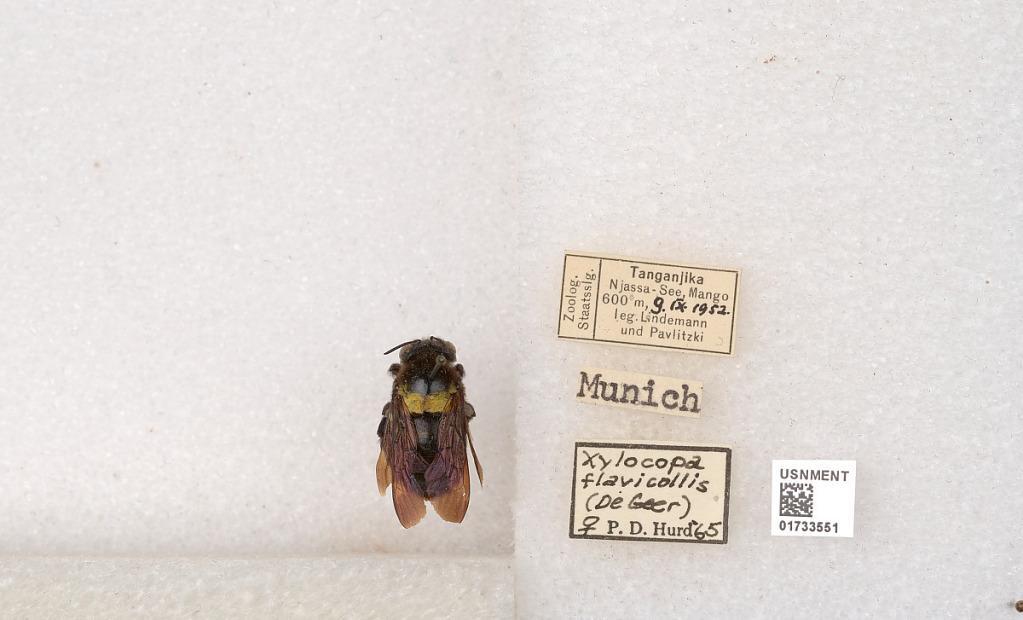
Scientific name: Xylocopa (Koptortosoma) flavicollis (De Geer)
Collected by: Lindemann & Pavlitzki
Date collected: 1952-9-9
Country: Tanzania
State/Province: Ruvuma
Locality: Njassa-See, Mango
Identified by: Hurd, P. D.